Tulppio

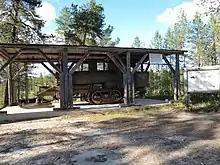
A Lombard Steam Log Hauler made by the Phoenix Manufacturing Company, on display in Tulppio

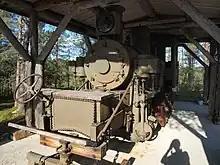
A close-up view of the log hauler

Tulppio is a village in the municipality of Savukoski, Lapland, Finland. It is located about north-east of the main village of Savukoski, south of the Urho Kekkonen national park and west of the Russian border. There is no permanent residence in Tulppio, but a very popular camping resort for people on fishing trips is located there.